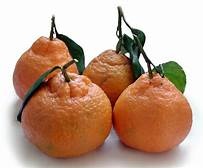
Label: mandarine